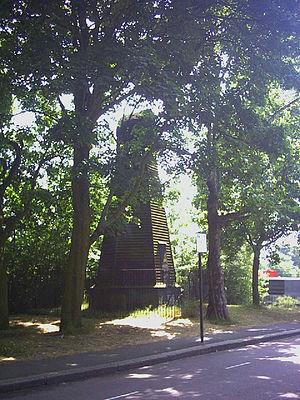
Le moulin à vent de Wandsworth Common est un moulin classé au grade II situé à Wandsworth Common, dans le district londonien de Wandsworth, à Londres.
Wandsworth Common est un espace vert commun situé à Wandsworth, dans le Borough londonien de Wandsworth, au sud de Londres. Il couvre une superficie de 69,4 hectares et est entretenu et réglementé par le Conseil de Wandsworth. La population de la paroisse au recensement de 2011 était de 15 247.